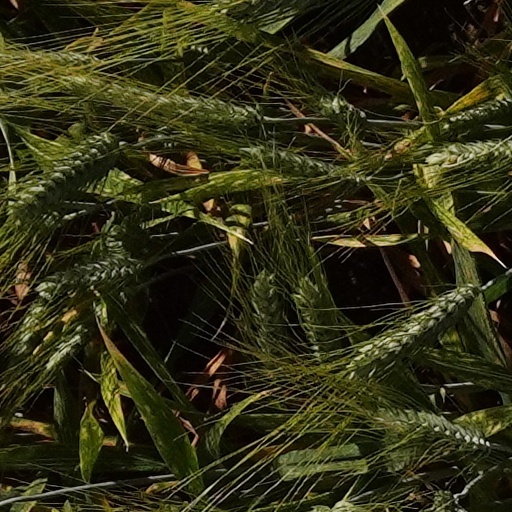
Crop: wheat